Transport in Italy

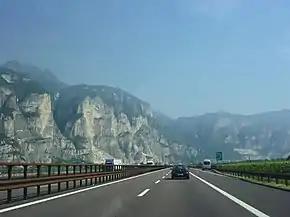
Autostrada A22 (part of the European route E45)

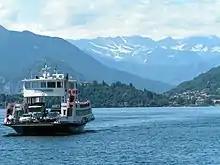
Car ferry across Lake Maggiore from Verbania (Piedmont) to Laveno (Lombardy). In the background Monte Rosa mountain chain and Verbania

15 cities have commuter rail systems; cities without wikilink are those listed just above for their metro rail system.